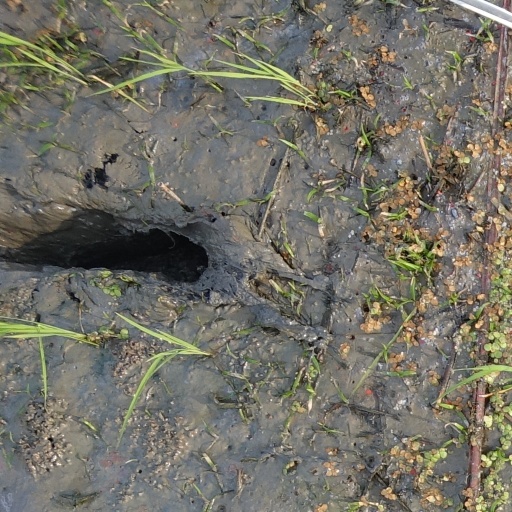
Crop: rice